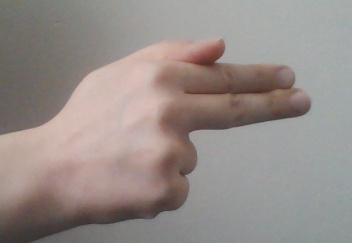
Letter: ghain